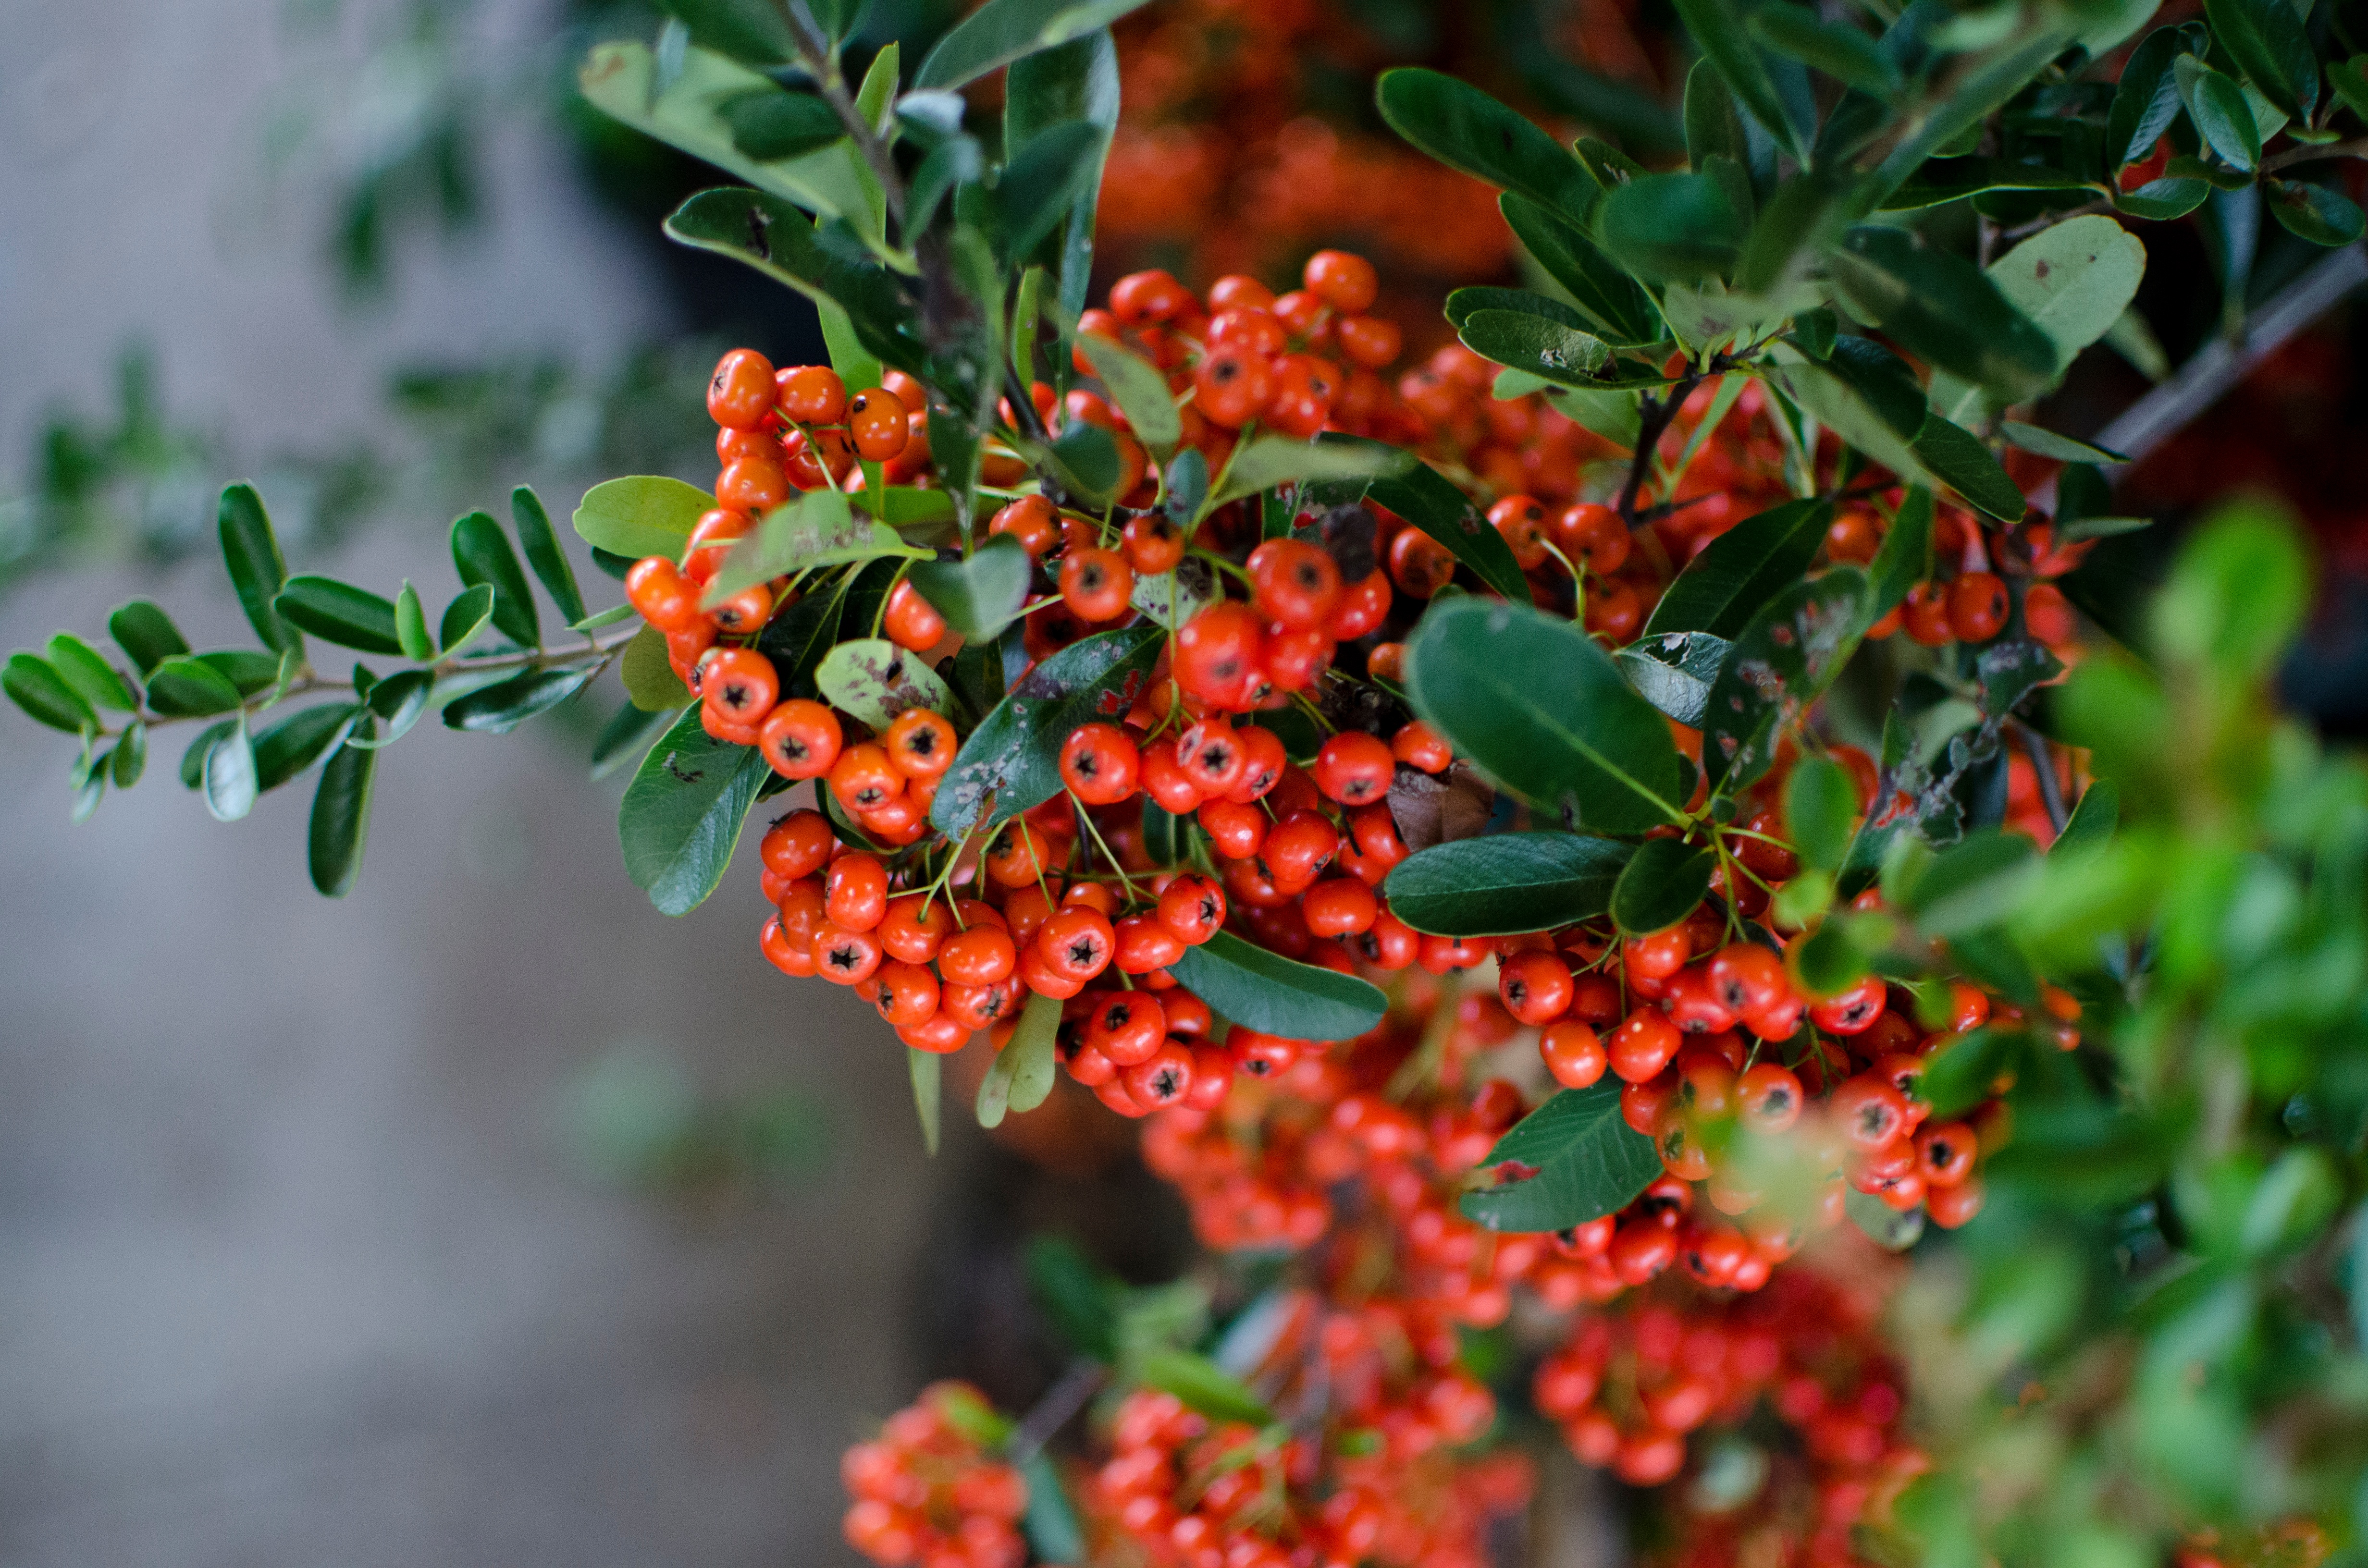
tree, nature, plant, fruit, berry, leaf, flower, food, red, produce, evergreen, autumn, botany, flora, holly, shrub, rowan, macro photography, sorbus, flowering plant, woody plant, land plant, aquifoliaceae, aquifoliales